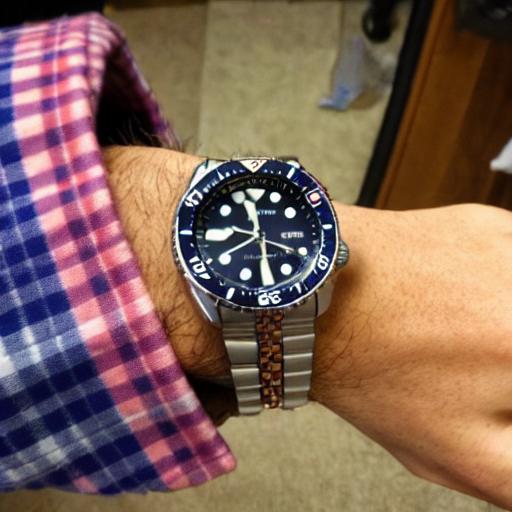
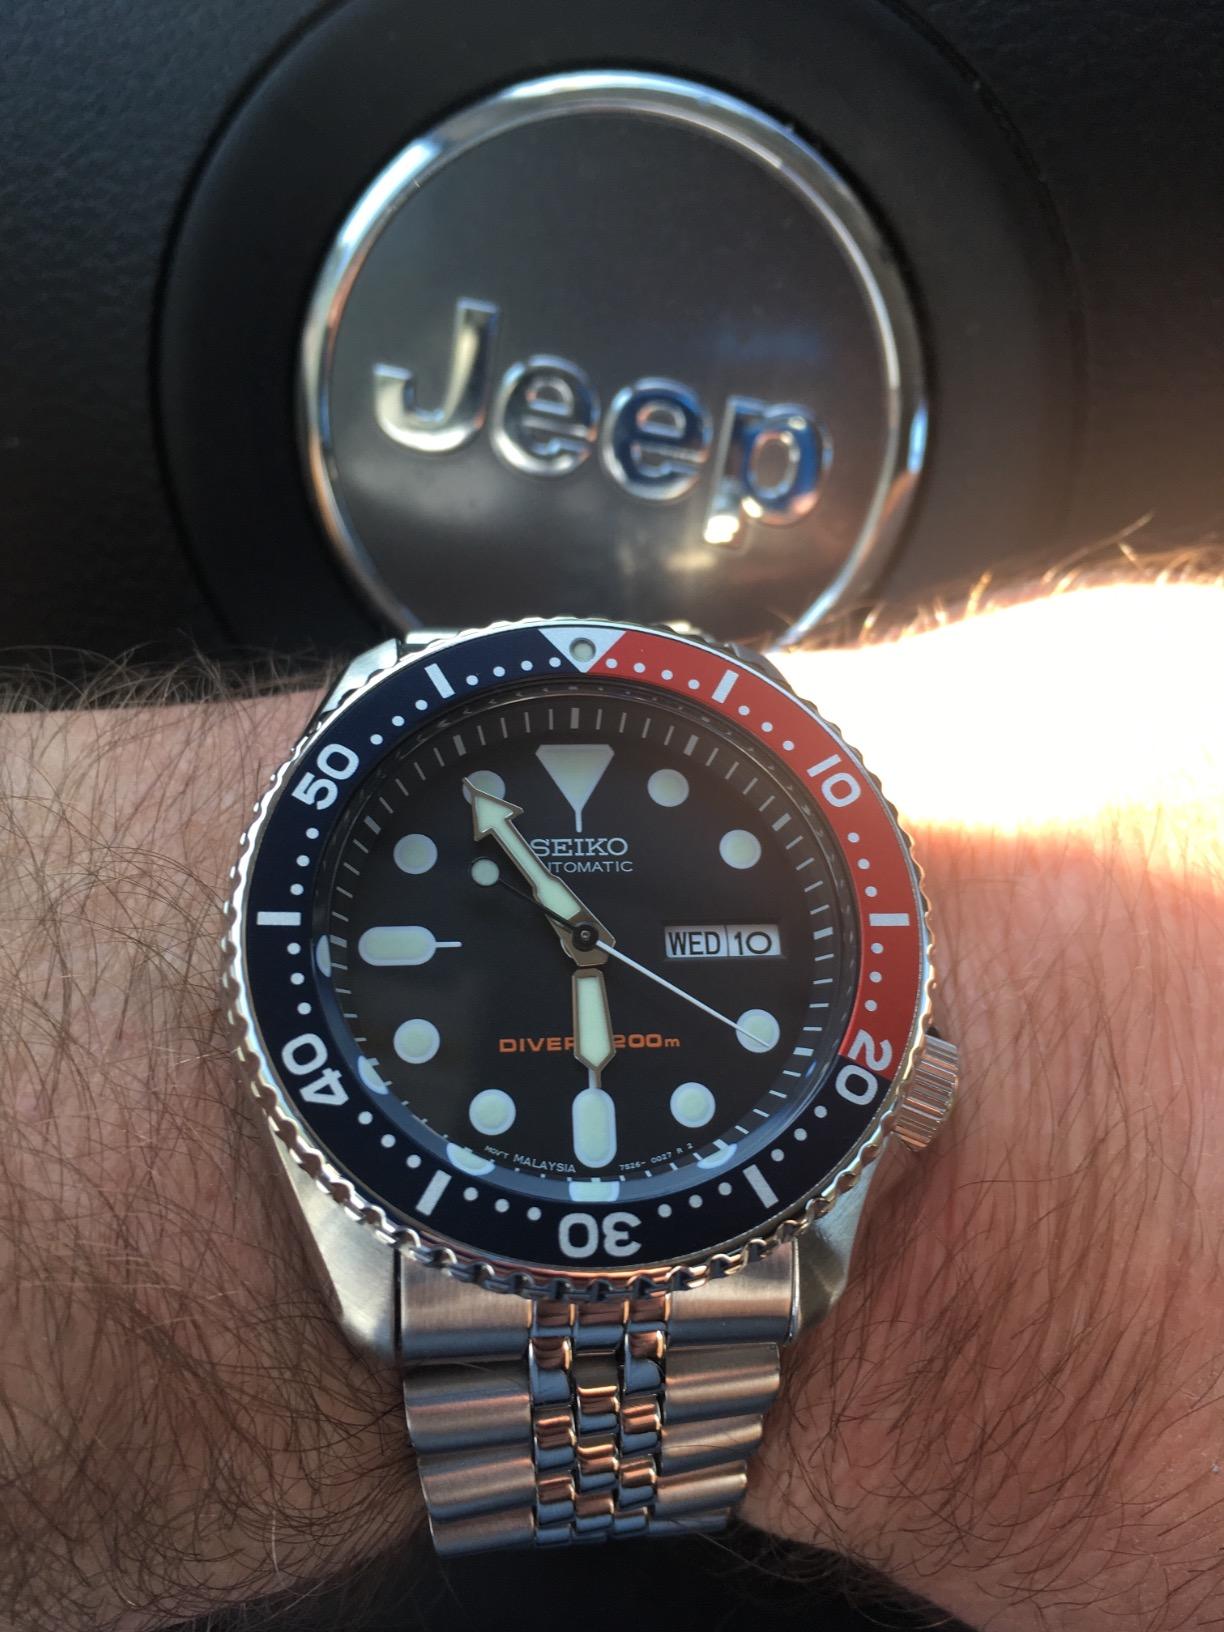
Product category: accessories_watch
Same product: no